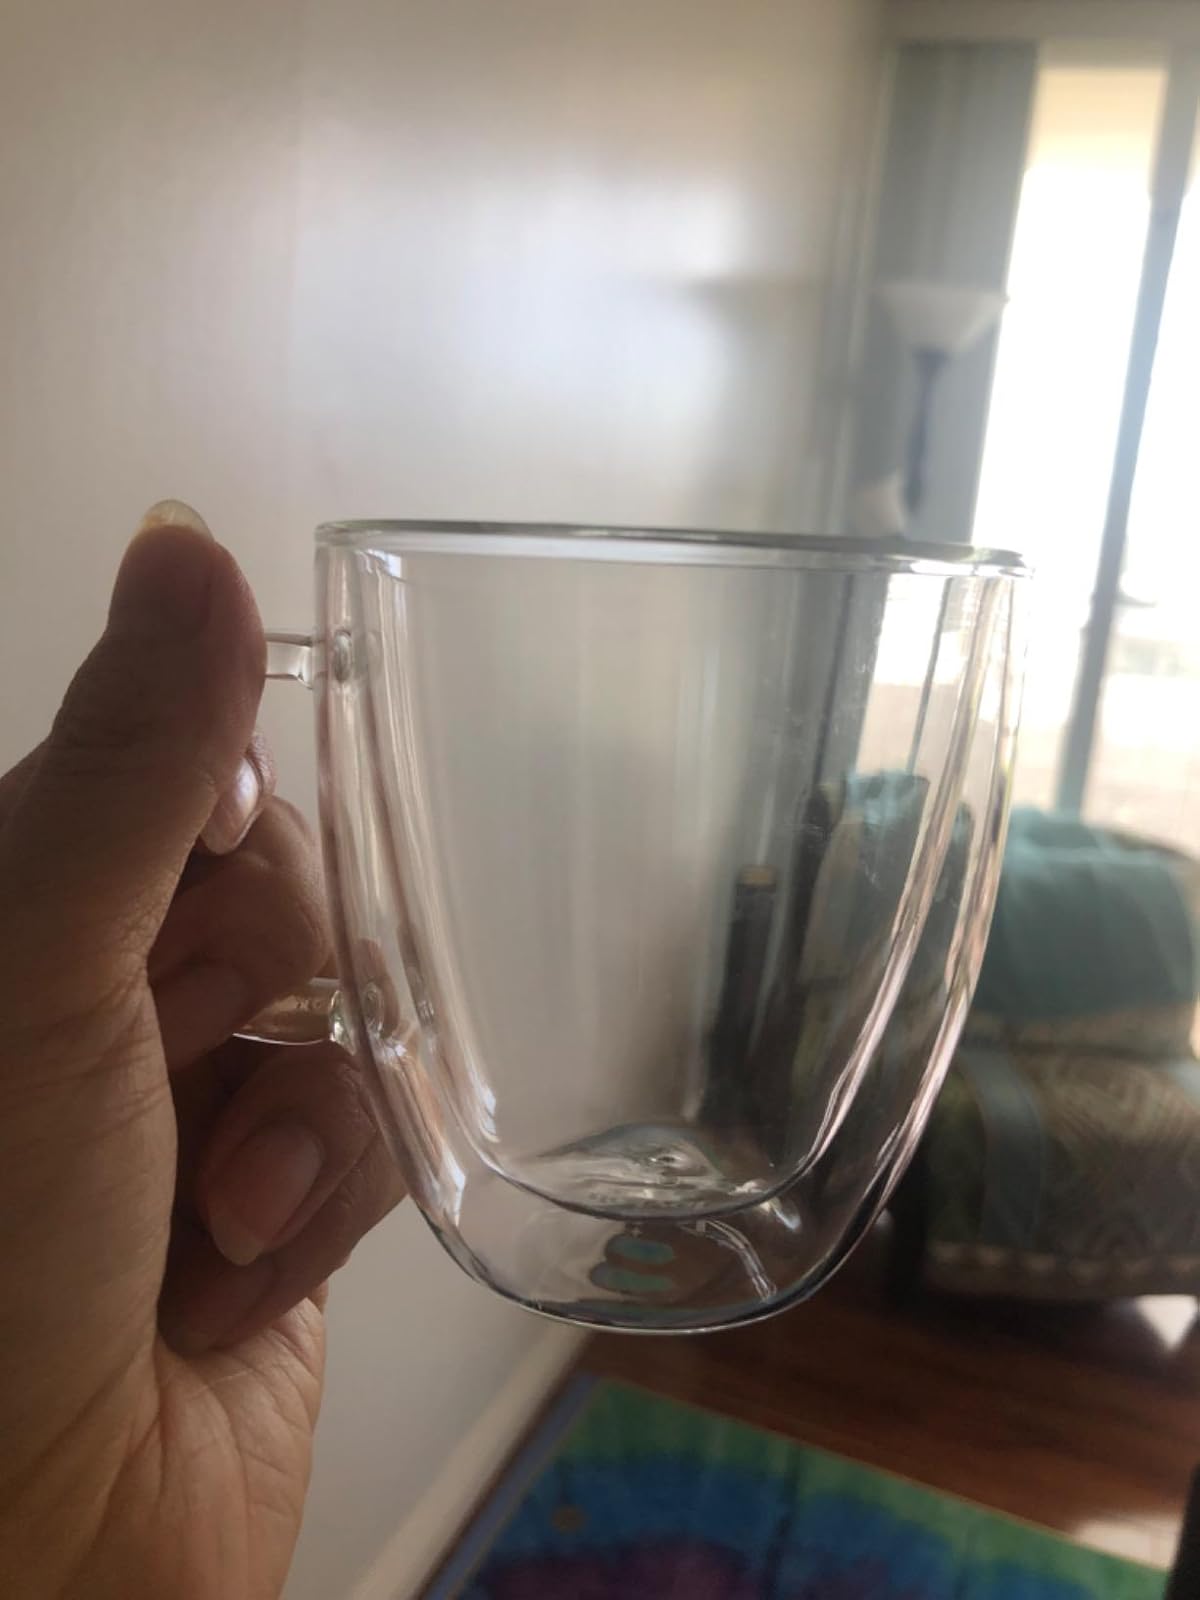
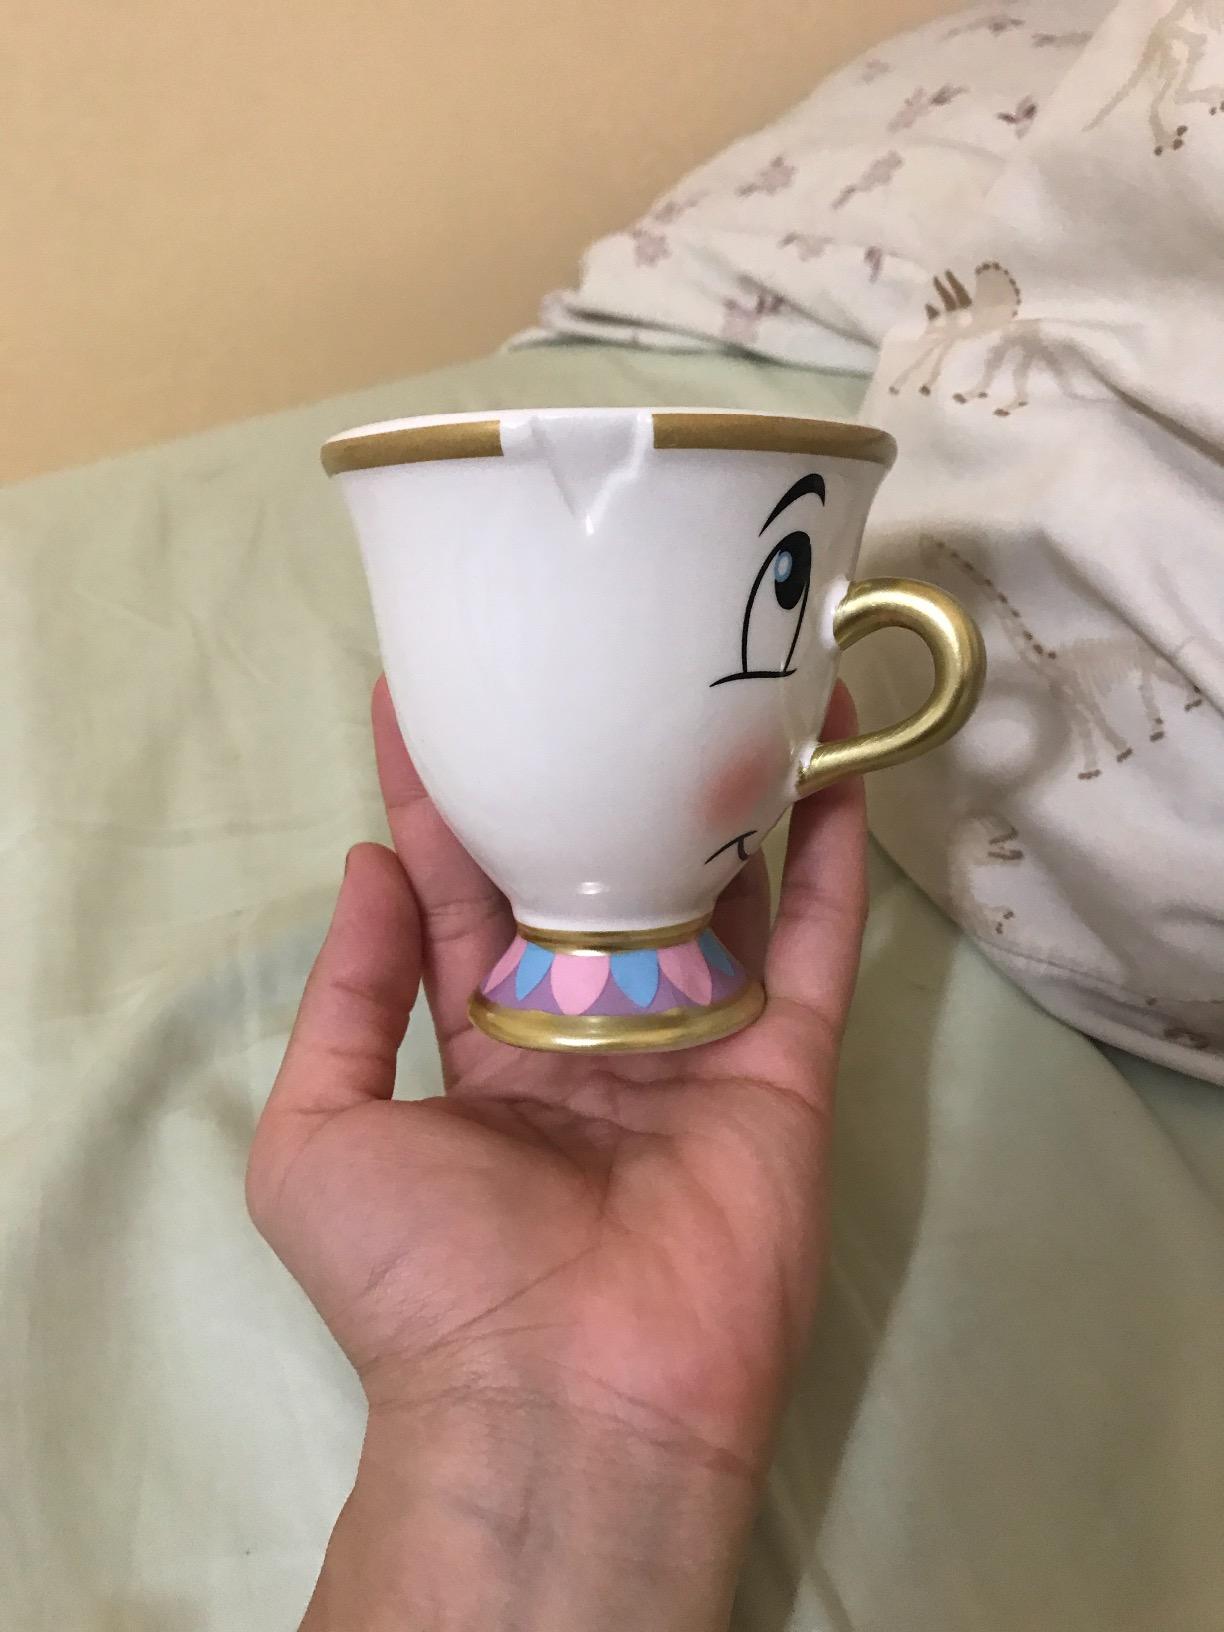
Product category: items_mug
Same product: no